Basutoland

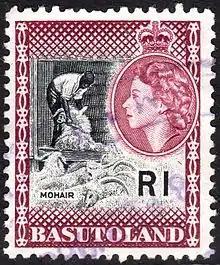
Postage stamp with a portrait of Queen Elizabeth II, 1963

Three years later, Basutoland was annexed to the Cape Colony by Act No. 12 of 1871 of the Parliament of the Cape of Good Hope, confirmed by an Order in Council of 3 November 1871. The rule of the Cape Colony then proved unpopular with the people, leading to the Basuto Gun War of 1880–1881.